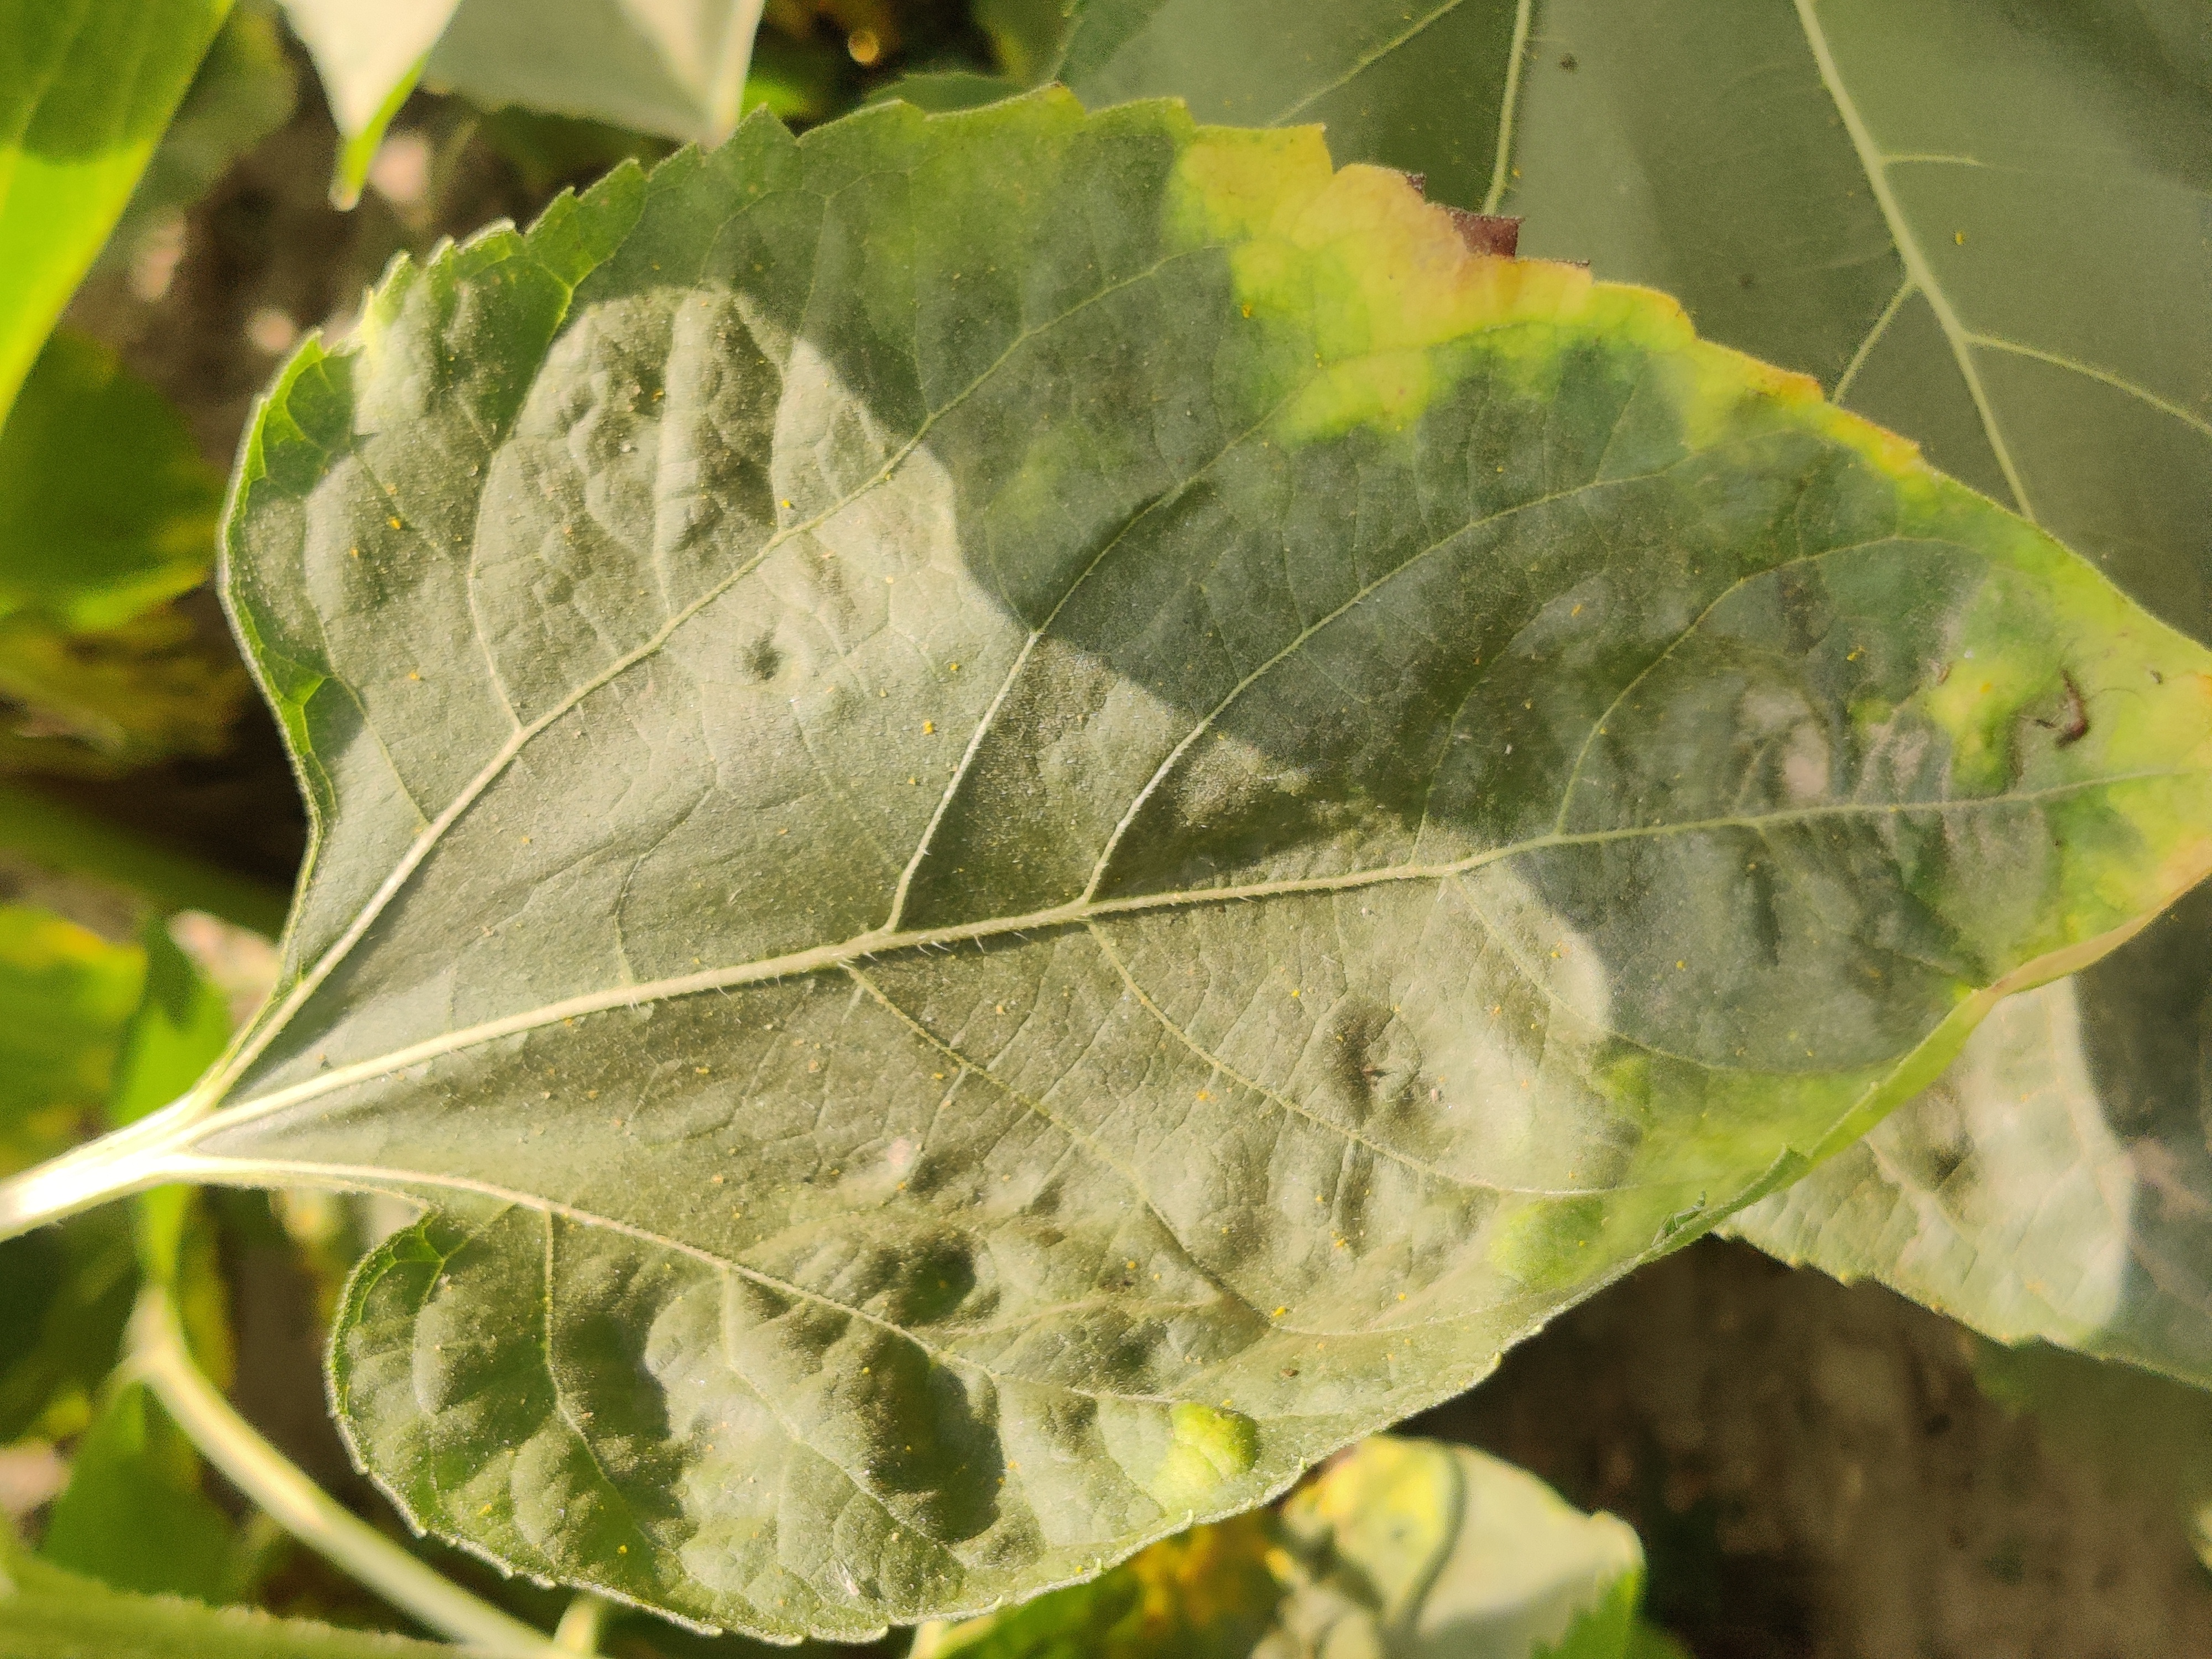
Label: Downy_mildew